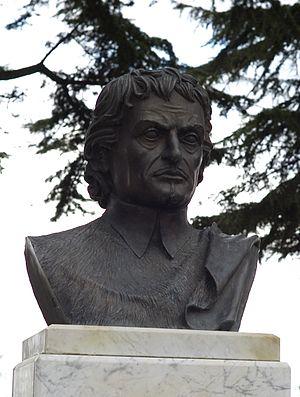
Monseigneur Raffaello Fabretti, chanoine de Saint-Pierre-de-Rome, est le plus ancien membre connu de la ligne des Fabretti, le plus illustre par l’intensité de sa vie et la qualité de son œuvre. Outre ses fonctions dans l'administration pontificale, il a réalisé un important travail d'archéologie.